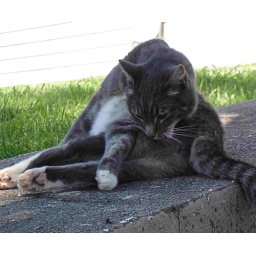
Trouble the stable cat always tries to keep clean even though he lives in a barn